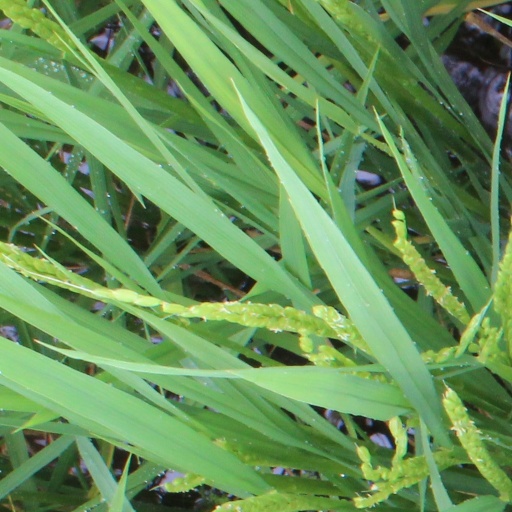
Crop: rice